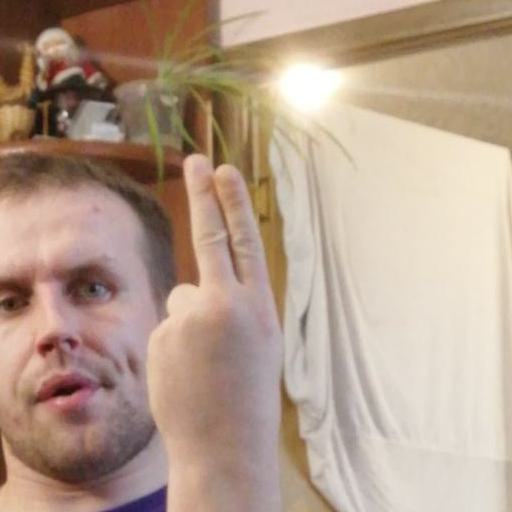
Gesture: two_up_inverted